Cerritos de Indios

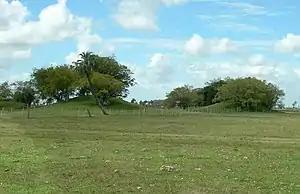
"Cerritos" in Rocha, Uruguay.

The Cerritos de Indios (Spanish for 'Indian Mounds' or 'Indian Little Hills') are a collection of more than 3000 tumuli or earth mounds found mainly in the eastern region of Uruguay and in the southernmost tip of Brazil.